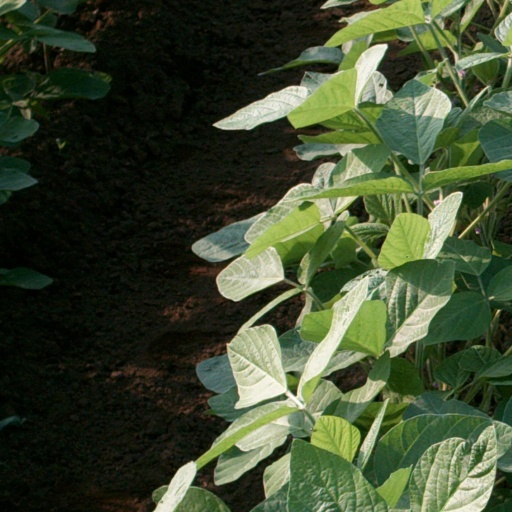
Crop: soybean